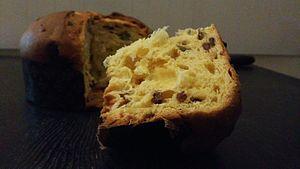
Le panettone est une brioche fourrée de raisins secs, de fruits confits et de zestes d'agrumes. C'est le gâteau traditionnel des Italiens de la Lombardie et du Piémont ainsi que des Suisses du Tessin. Sa dégustation fait partie des traditions de Noël.